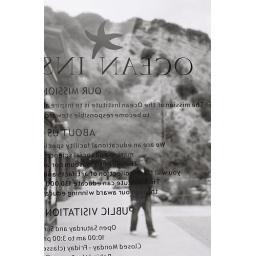
Al in the background, shot through a glass sign for the Ocean Institute in Dana Point.